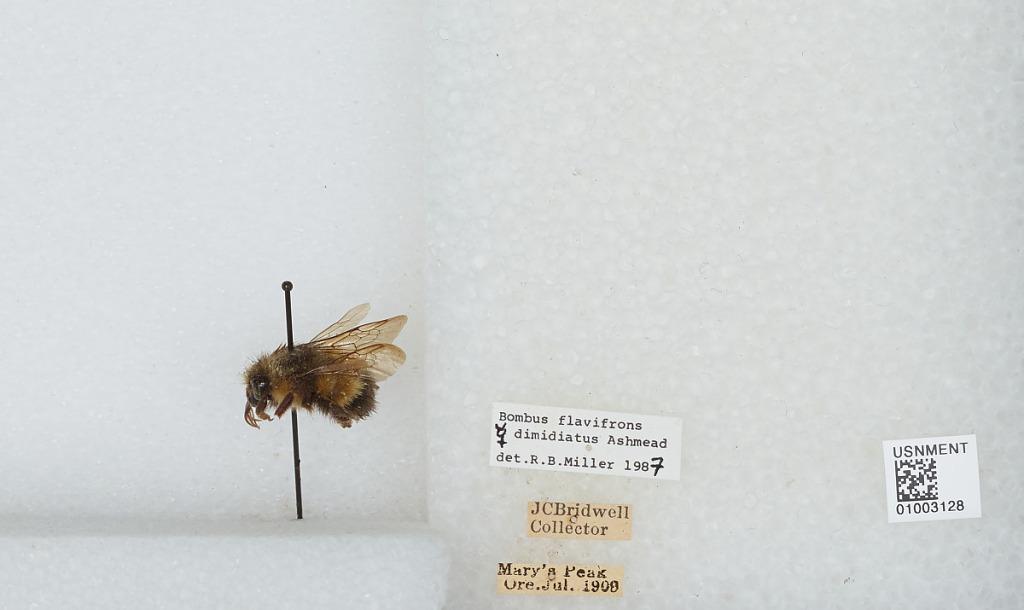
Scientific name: Bombus (Pyrobombus) flavifrons Cresson
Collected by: J. Bridwell
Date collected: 1908-7-
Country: United States
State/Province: Oregon
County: Benton
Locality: Marys Peak
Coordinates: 44.5044, -123.552
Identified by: Miller, R. B.